The Texas Wheelers

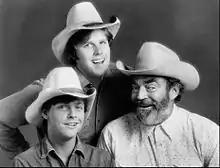
Mark Hamill, Gary Busey and Jack Elam (1974)

The Texas Wheelers is an American sitcom that aired in 1974 and 1975. The series, produced by MTM Enterprises, is about the cantankerous but lovable Zack Wheeler, a long-lost father who returned to raise his children Truckie, Doobie, Boo, and T.J. in rural Texas after their mother died.